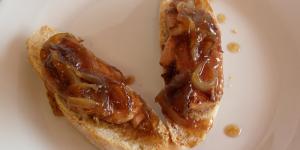
montadito de sepia